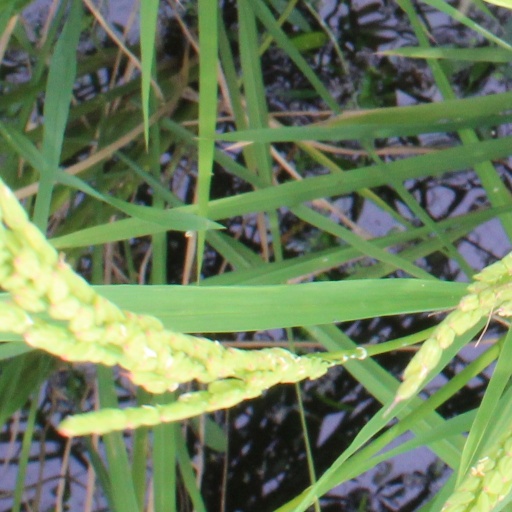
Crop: rice